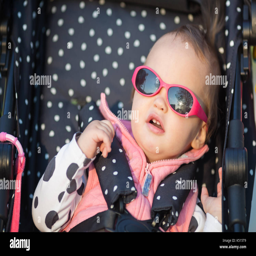
baby girl wearing sunglasses , sitting in the dotted stroller